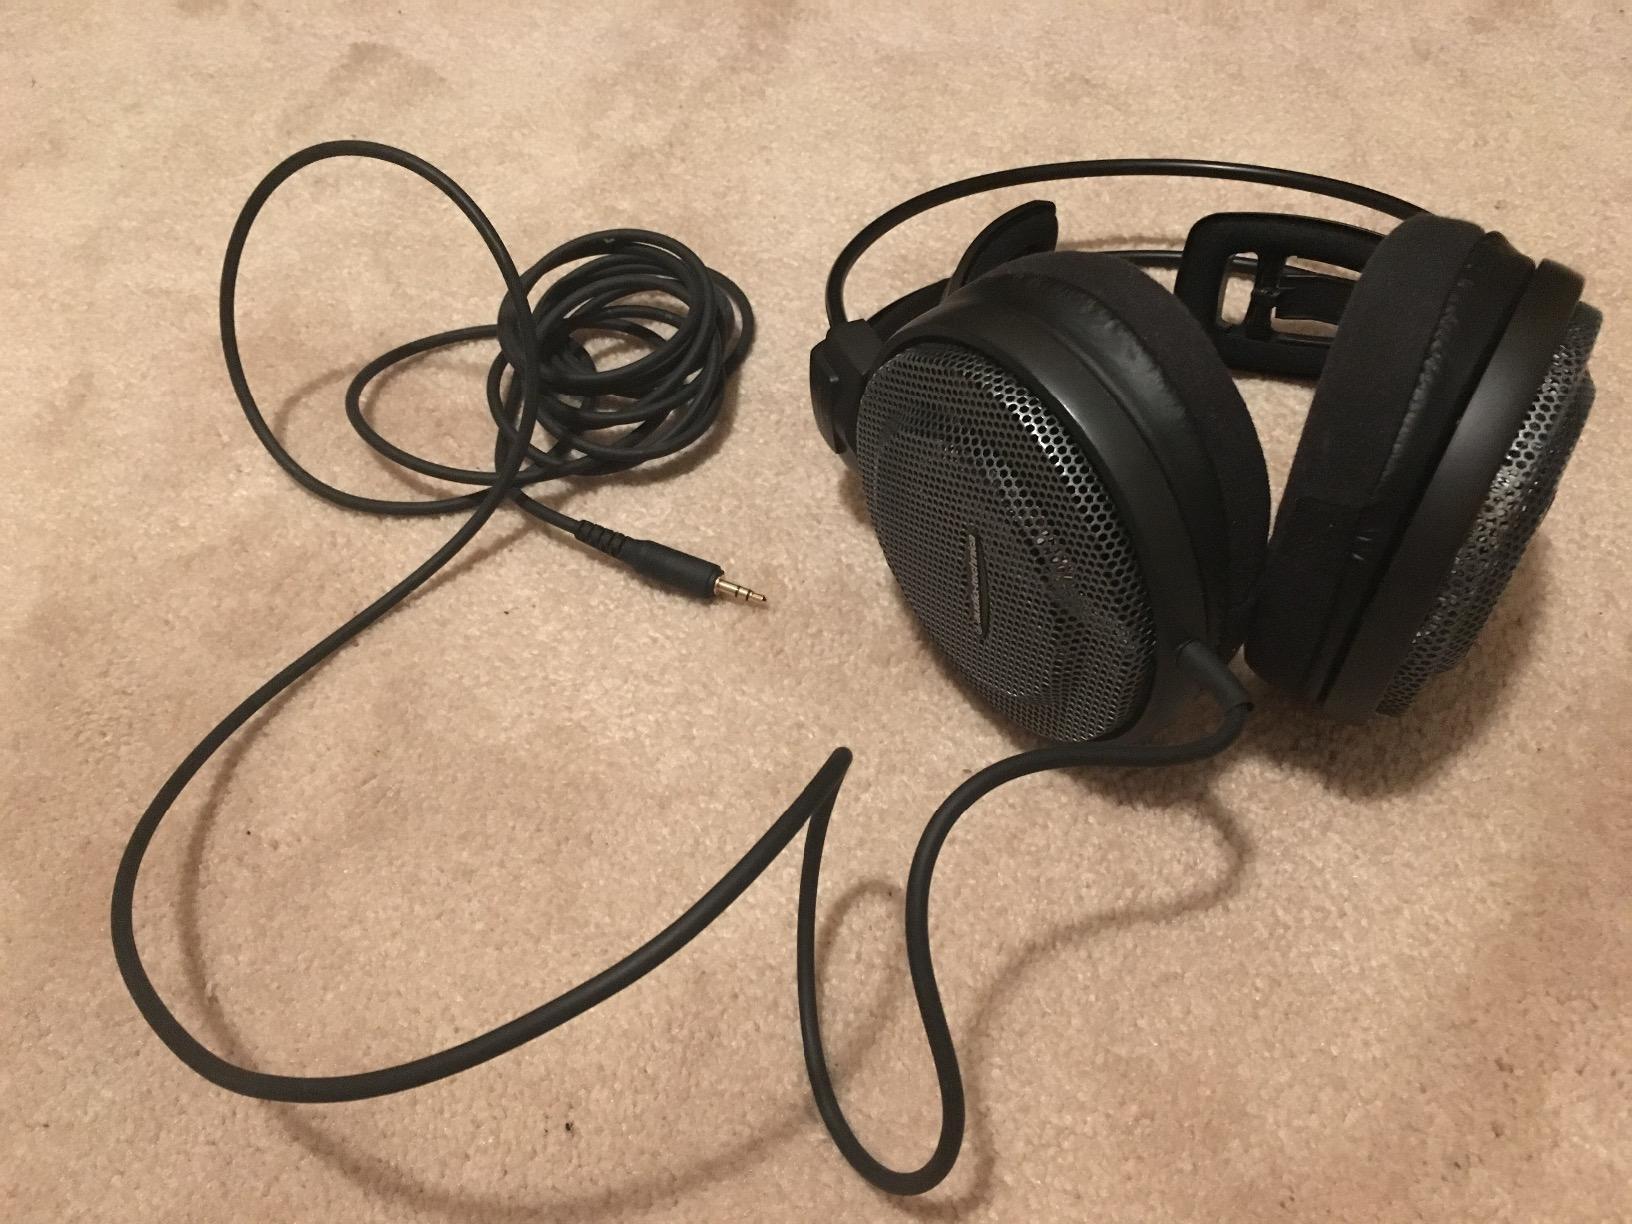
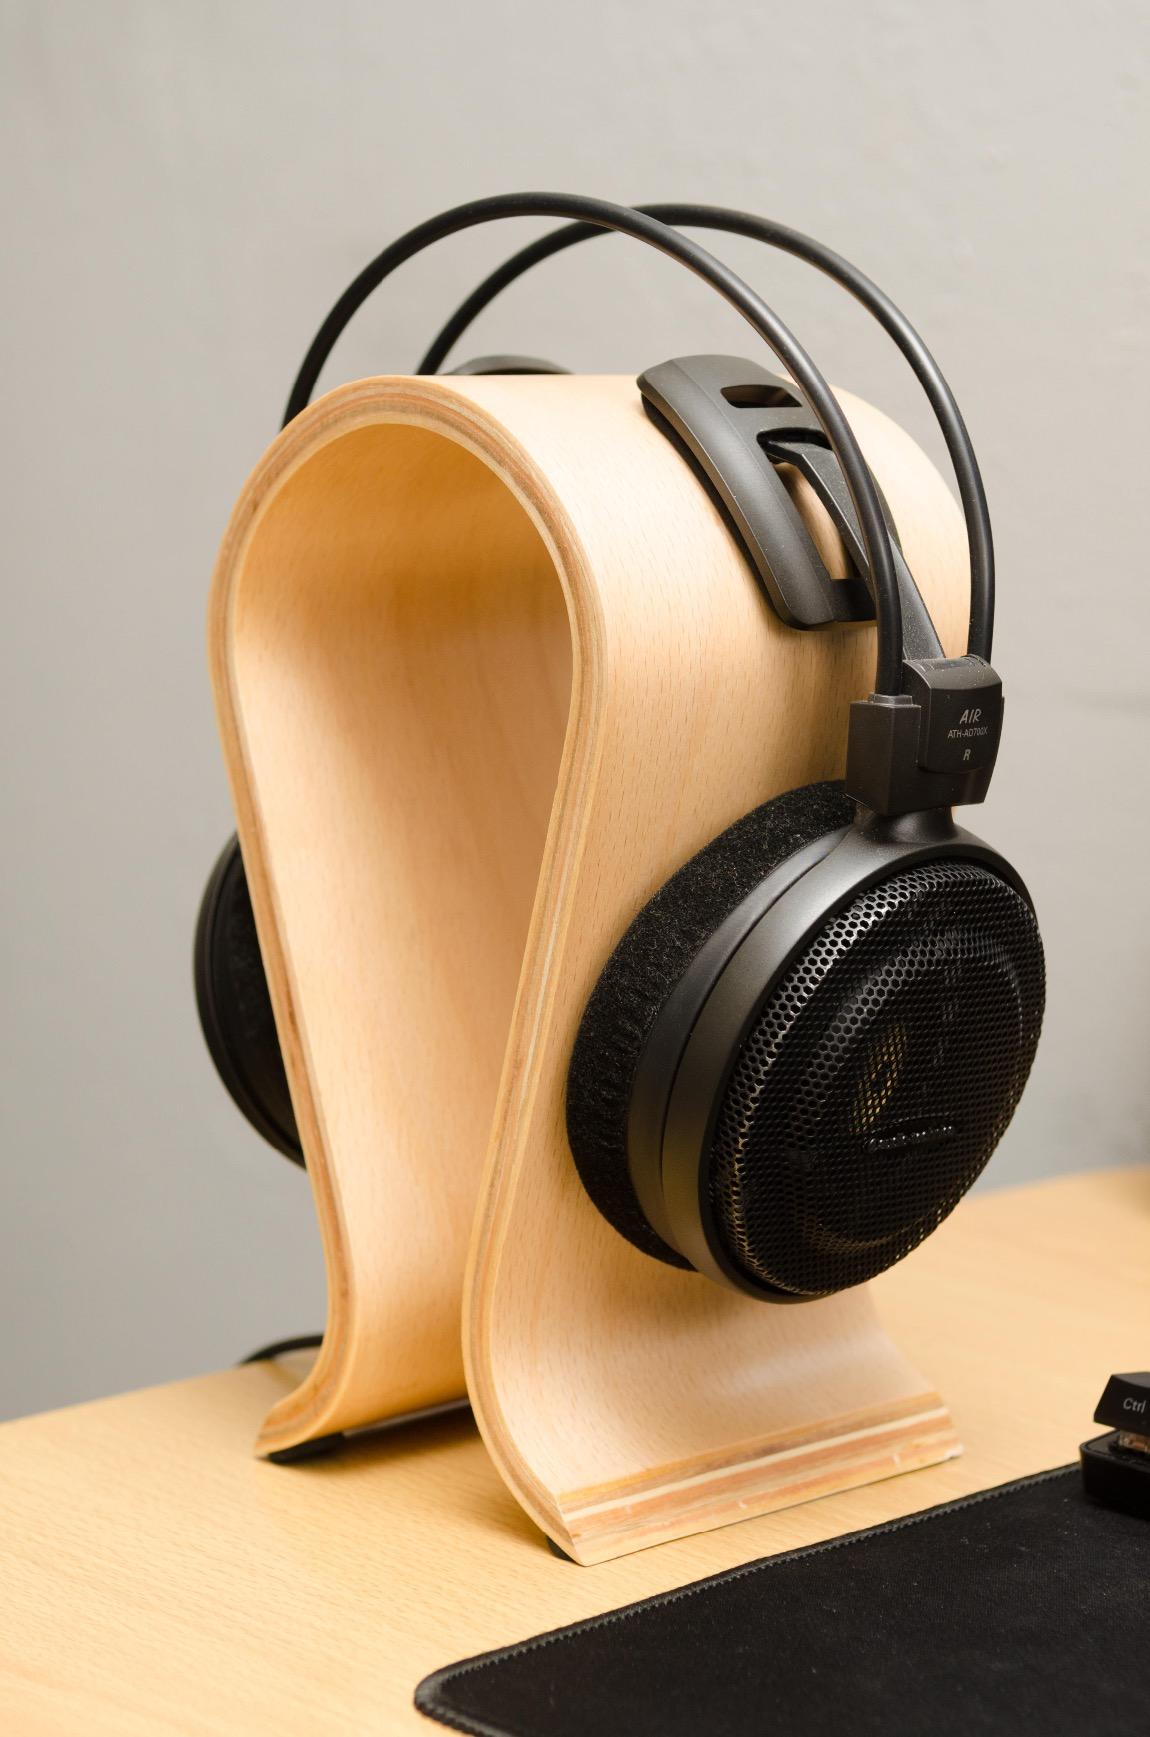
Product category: headphones
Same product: yes